Elena Nikolaidi

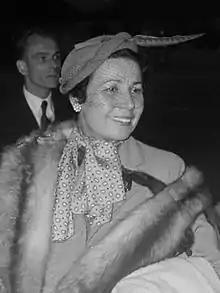
Elena Nikolaidi (1953)

Elena Nikolaidi (June 15, 1909 – November 14, 2002) was a Greek-American opera singer and teacher. She sang leading contralto and mezzosoprano roles with major opera companies worldwide and made numerous recordings.